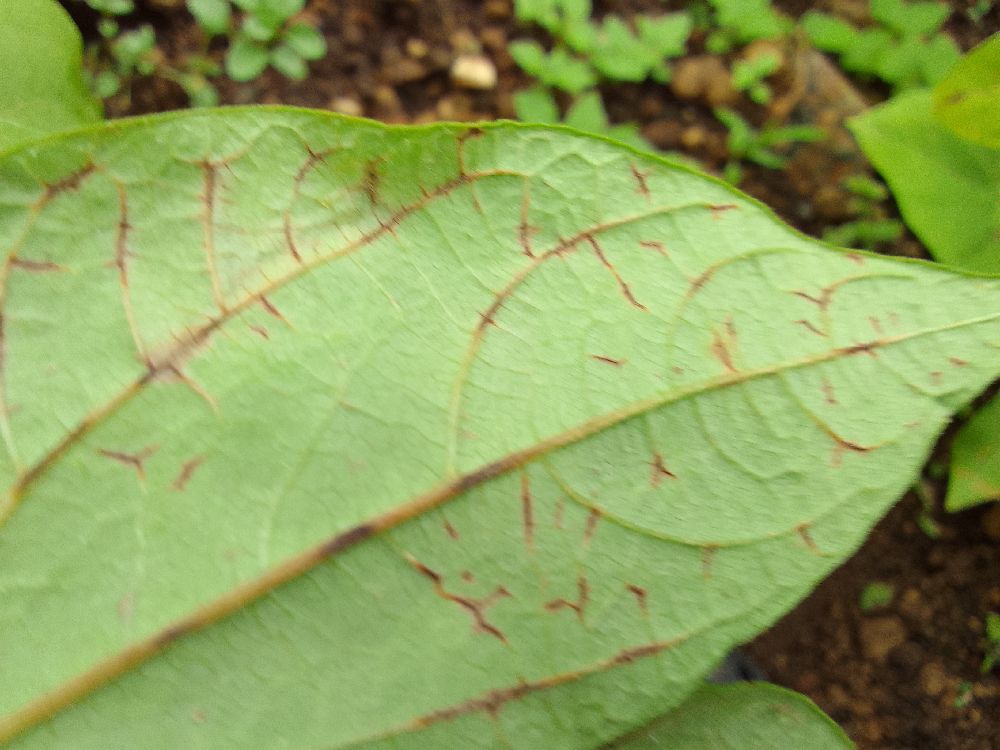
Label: anthracnose